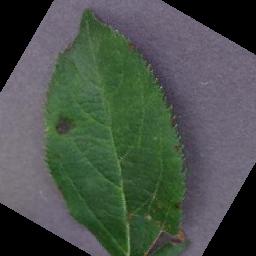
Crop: apple
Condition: scab